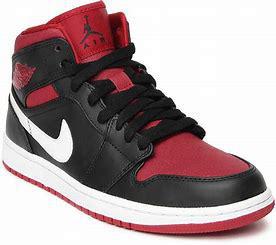
Brand: Nike
Model: 1 Mid